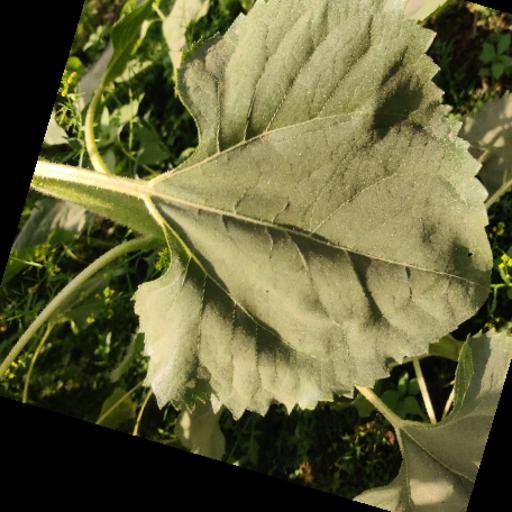
Label: Fresh_leaf